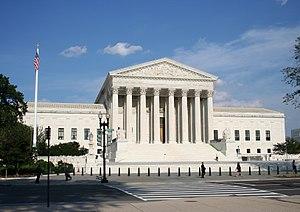
La ville de Washington compte de nombreuses sculptures en plein air. La Smithsonian Institution en compte près de 900 dans son inventaire. En plus des plus célèbres monuments et mémoriaux de la capitale, de nombreuses personnalités reconnues comme des héros nationaux ont été honorées, à titre posthume, une statue les représentant dans un parc ou une place publique. Certains de ces personnages de l'histoire américaine sont représentés plusieurs fois dans la capitale. Abraham Lincoln, par exemple, est représenté par au moins trois sculptures, dont celles au Lincoln Memorial, au Lincoln Park, et à l'ancienne Cour supérieure du district de Columbia. Plusieurs personnalités internationales, telles Mohandas Karamchand Gandhi, ont également été immortalisées par des statues. D'autres figures humaines ne font référence à aucun personnage historique telle par exemple la statue de la Liberté qui ne doit pas être confondue avec la statue de la Liberté à New York, statue allégorique de 19 ½ pieds de haut qui repose au sommet du dôme du Capitole.